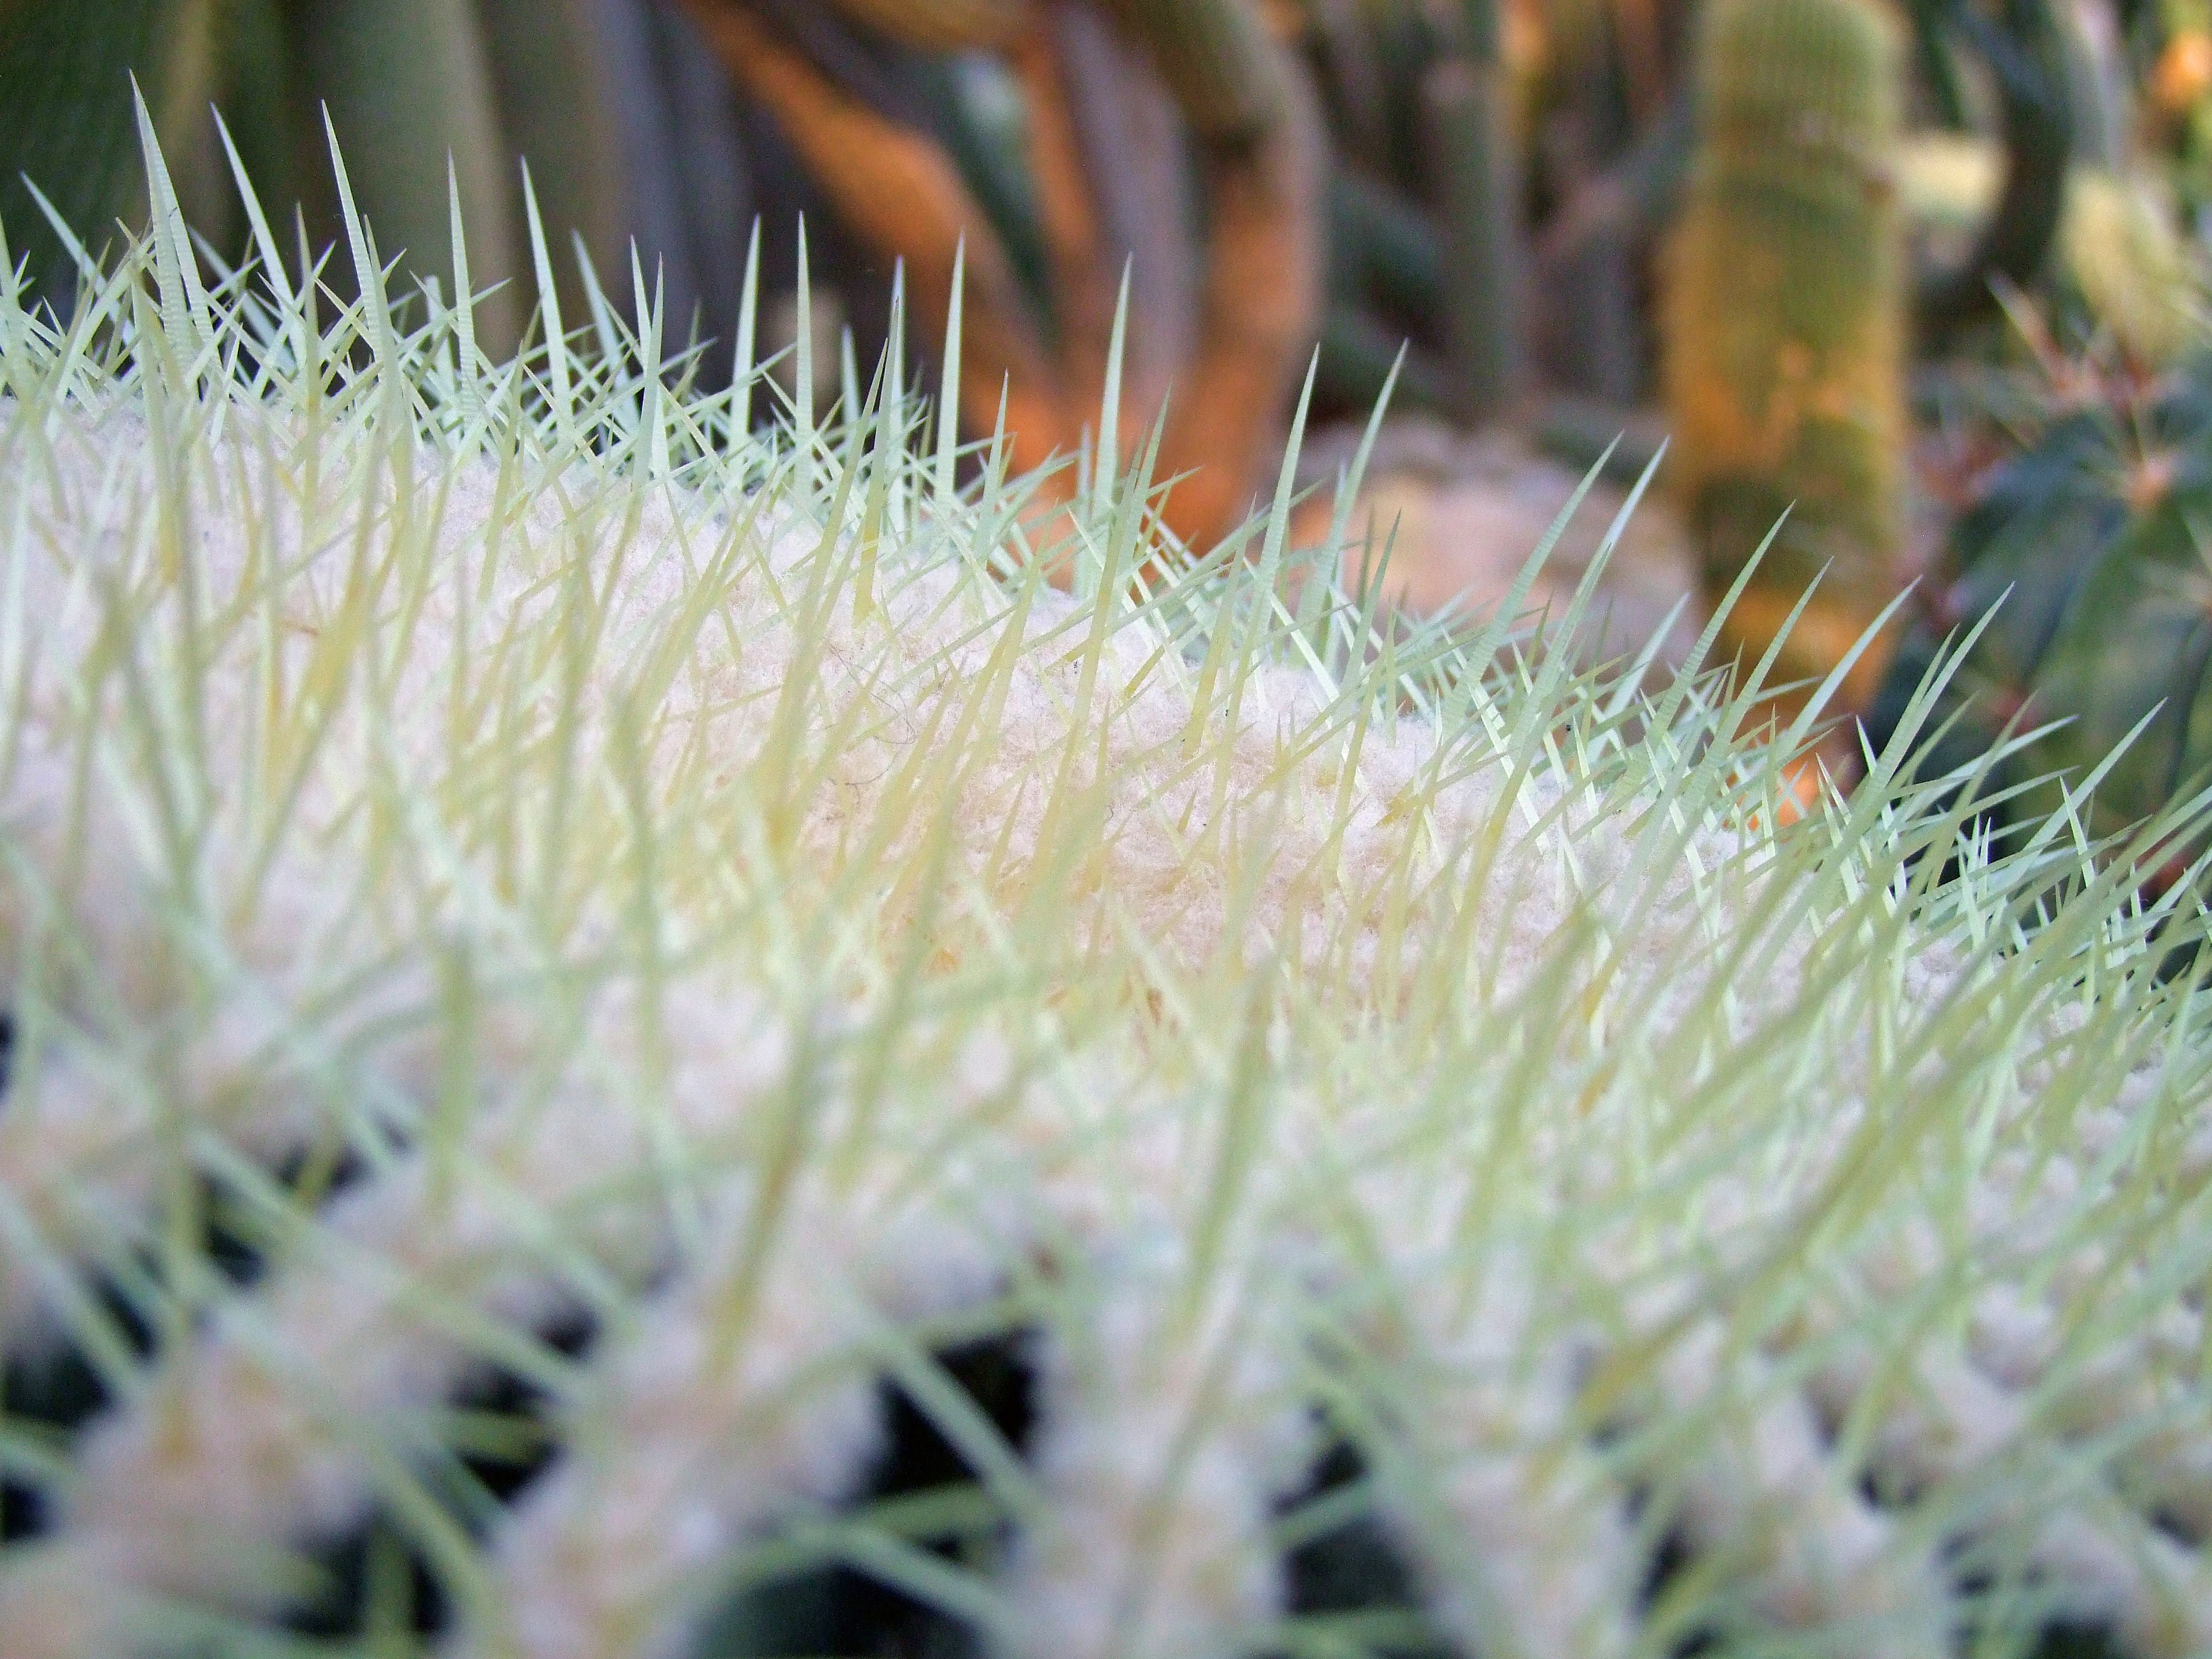
nature, grass, prickly, cactus, plant, white, leaf, flower, green, insect, botany, flora, fauna, invertebrate, caterpillar, close up, cactaceae, larva, macro photography, flowering plant, cactus greenhouse, land plant, thorns spines and prickles